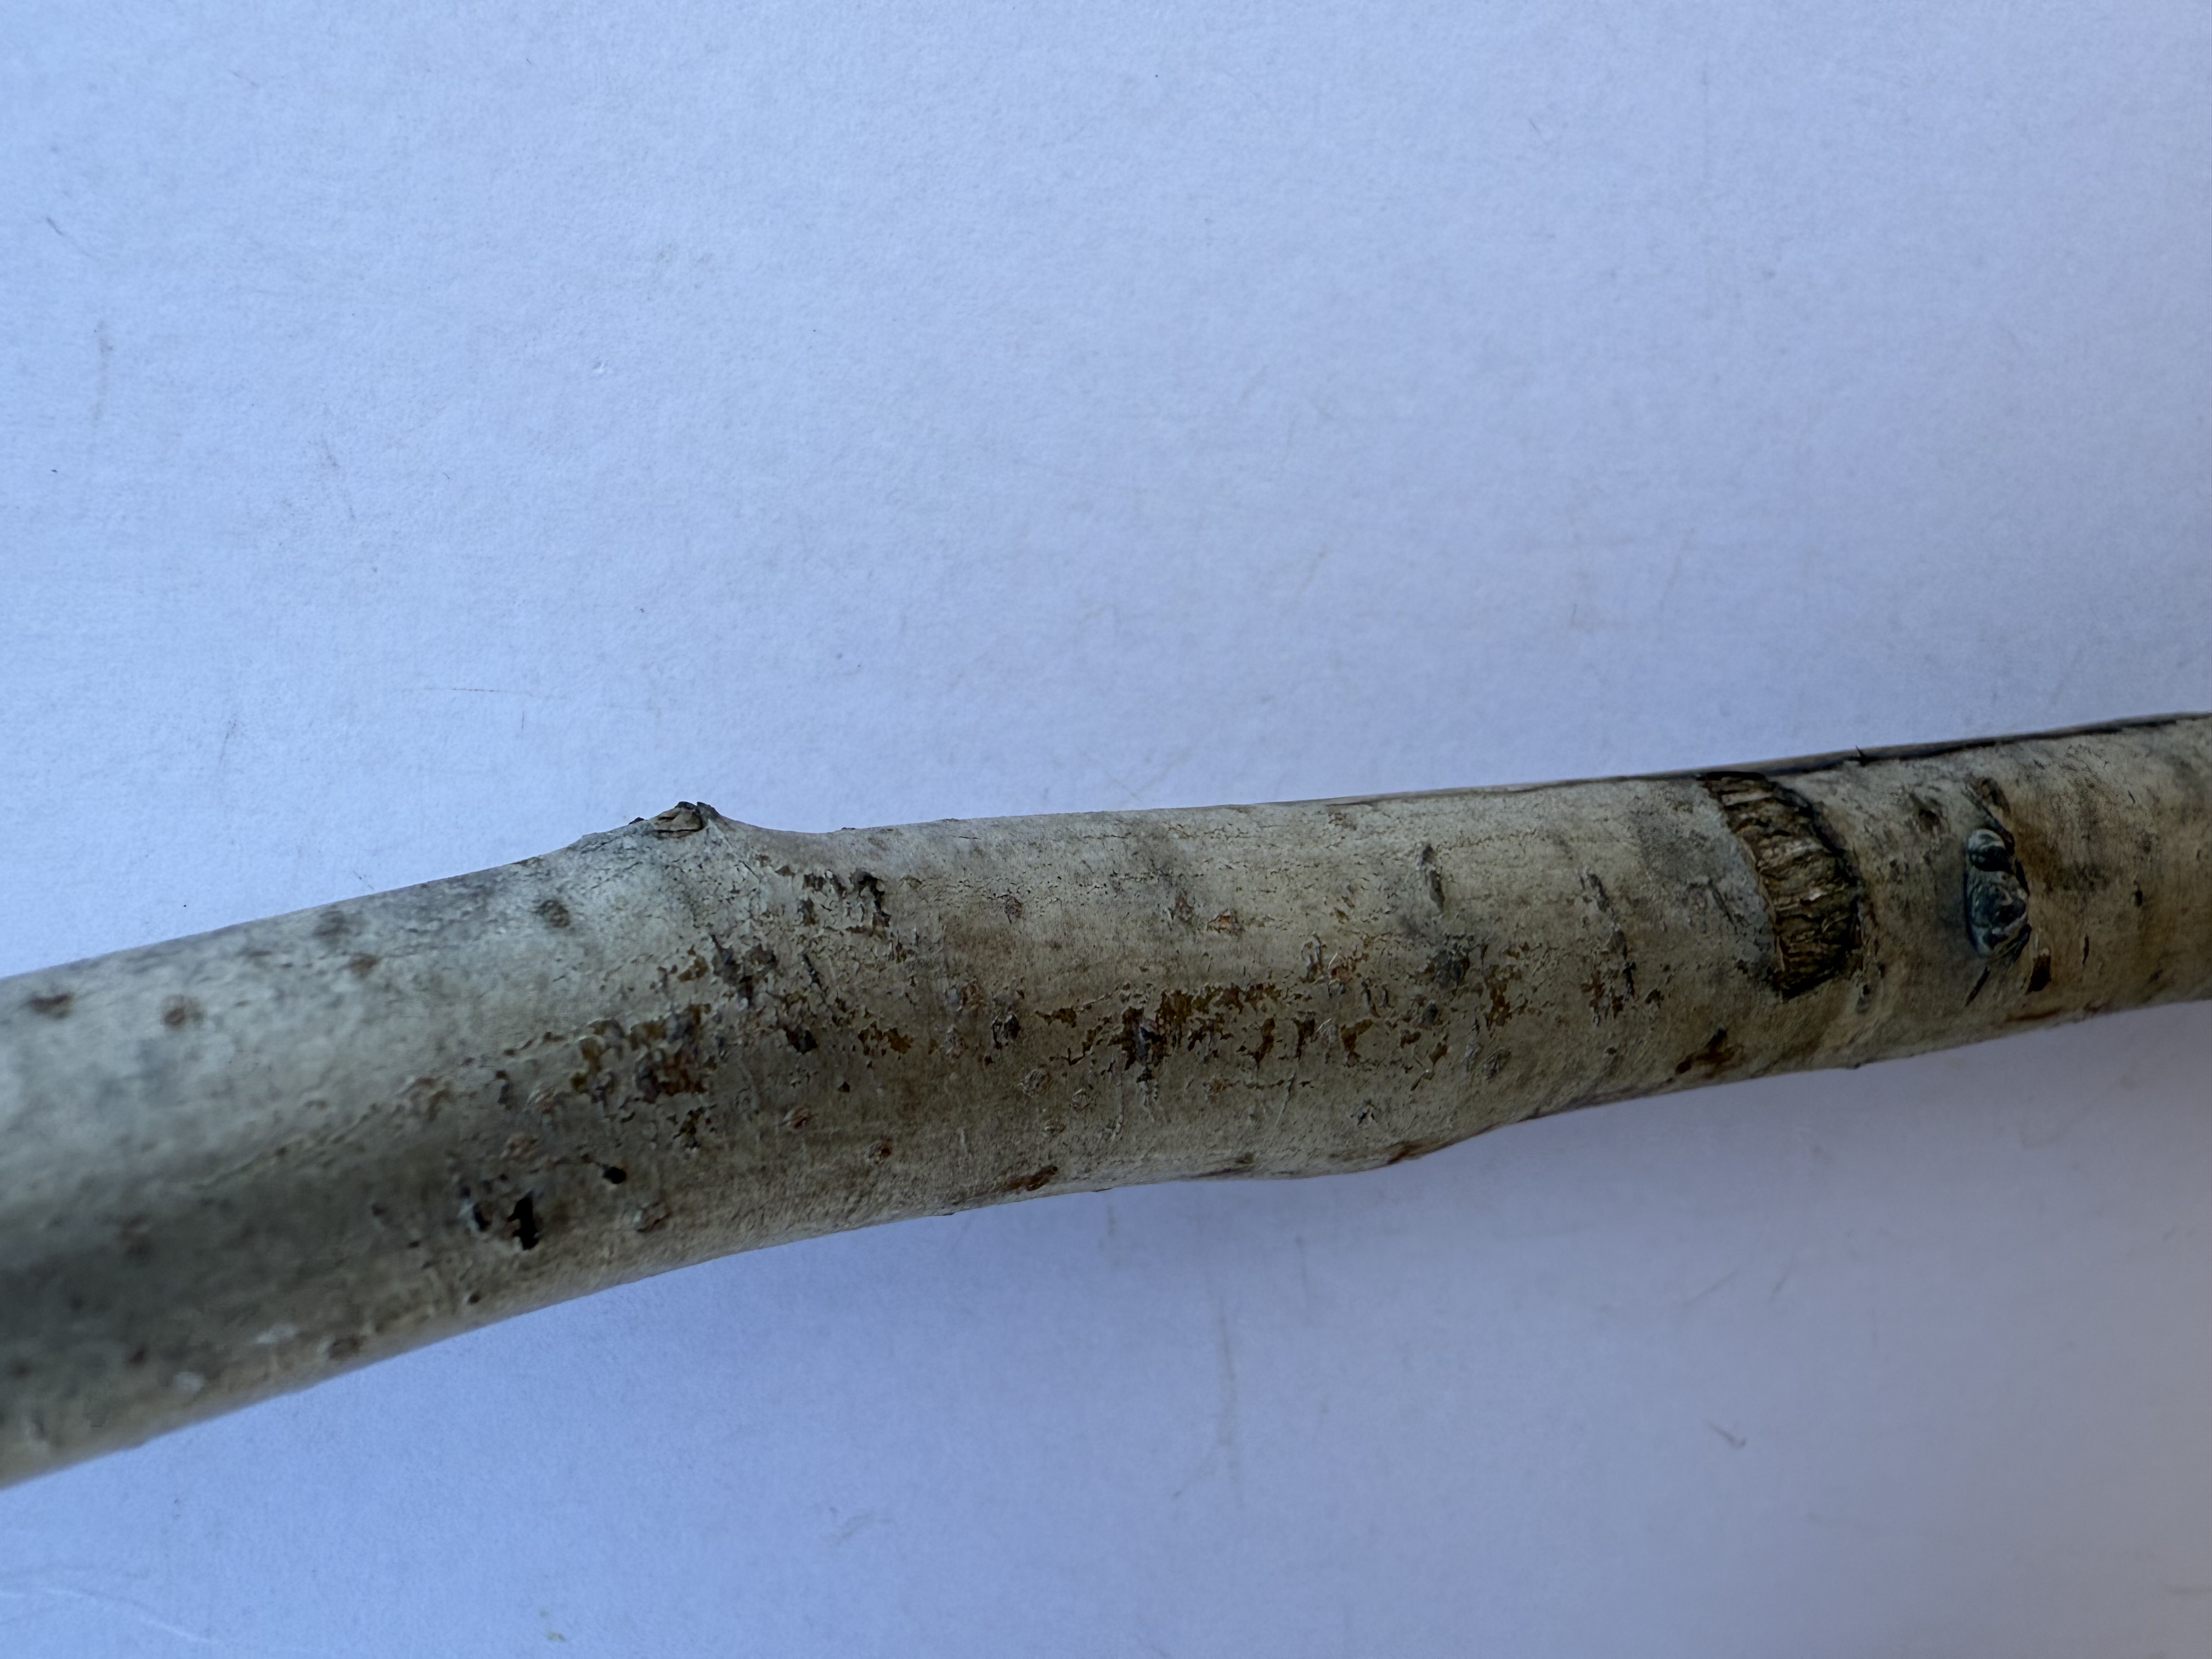
Variety: Kagizman Long Apple